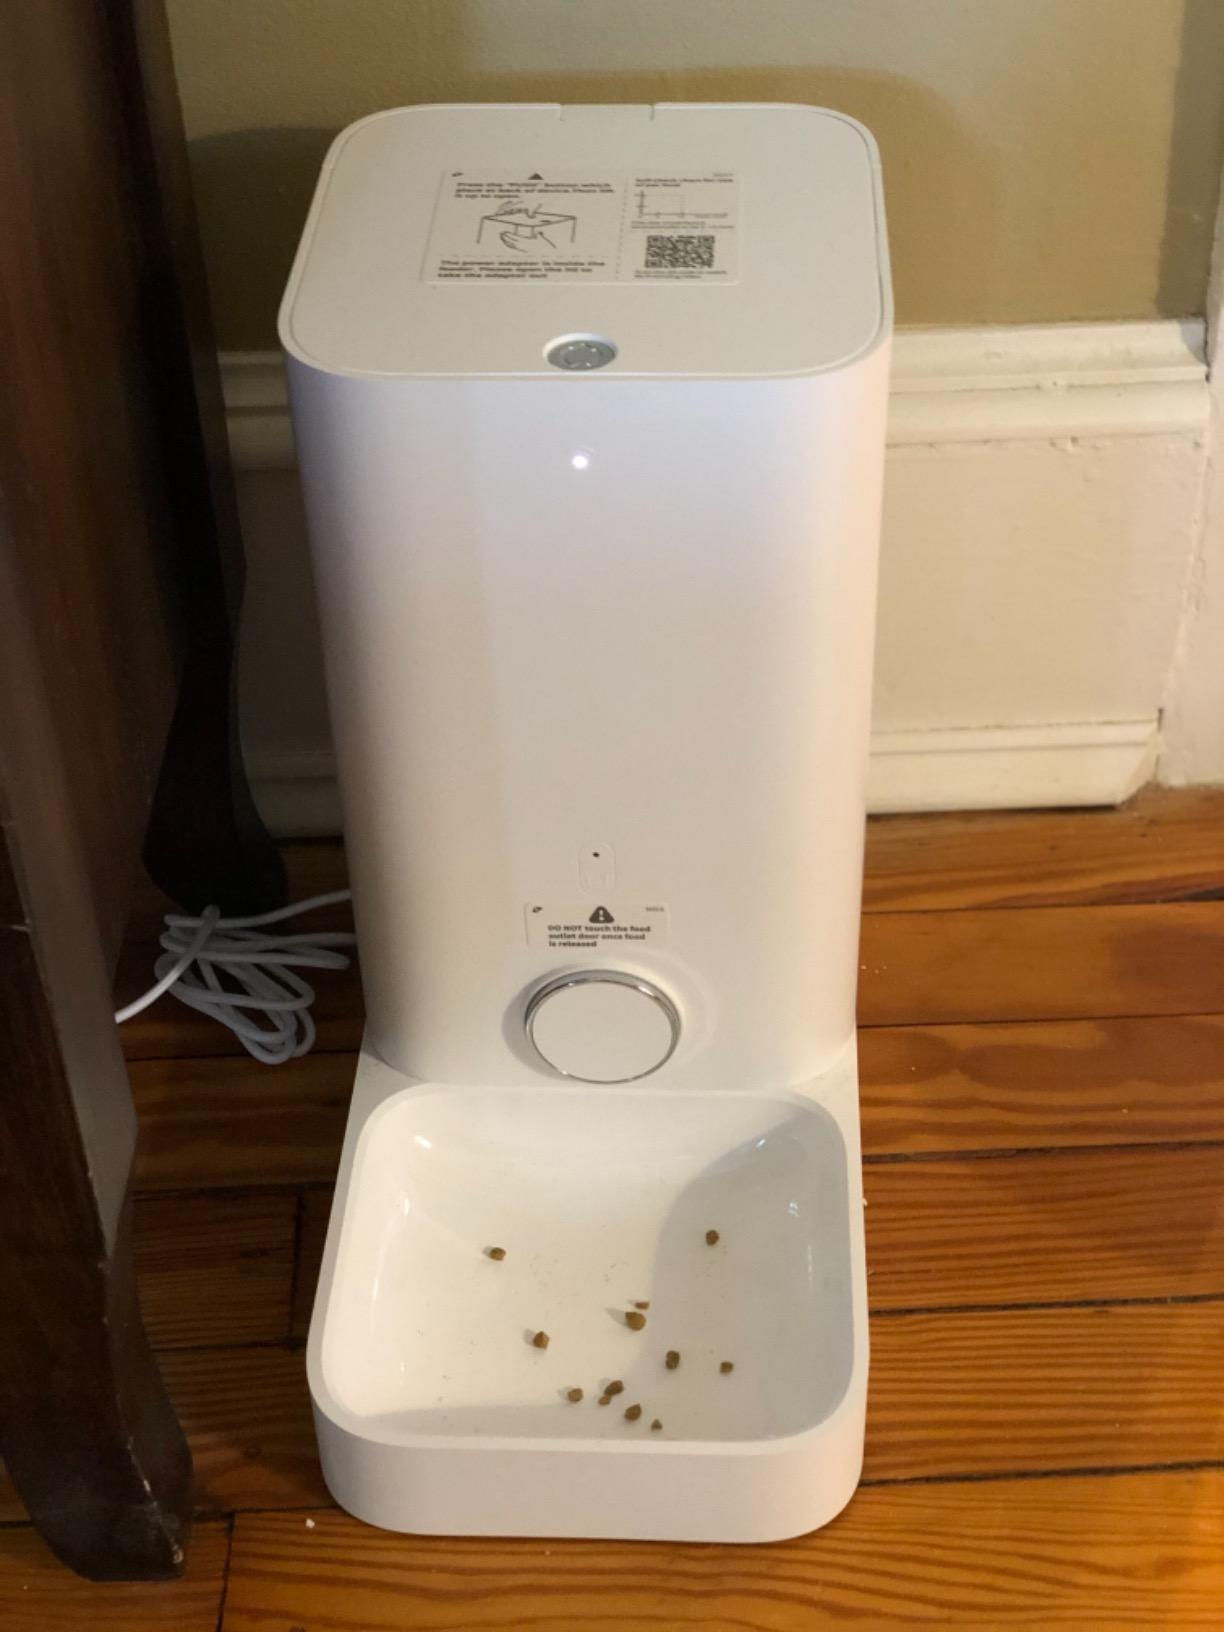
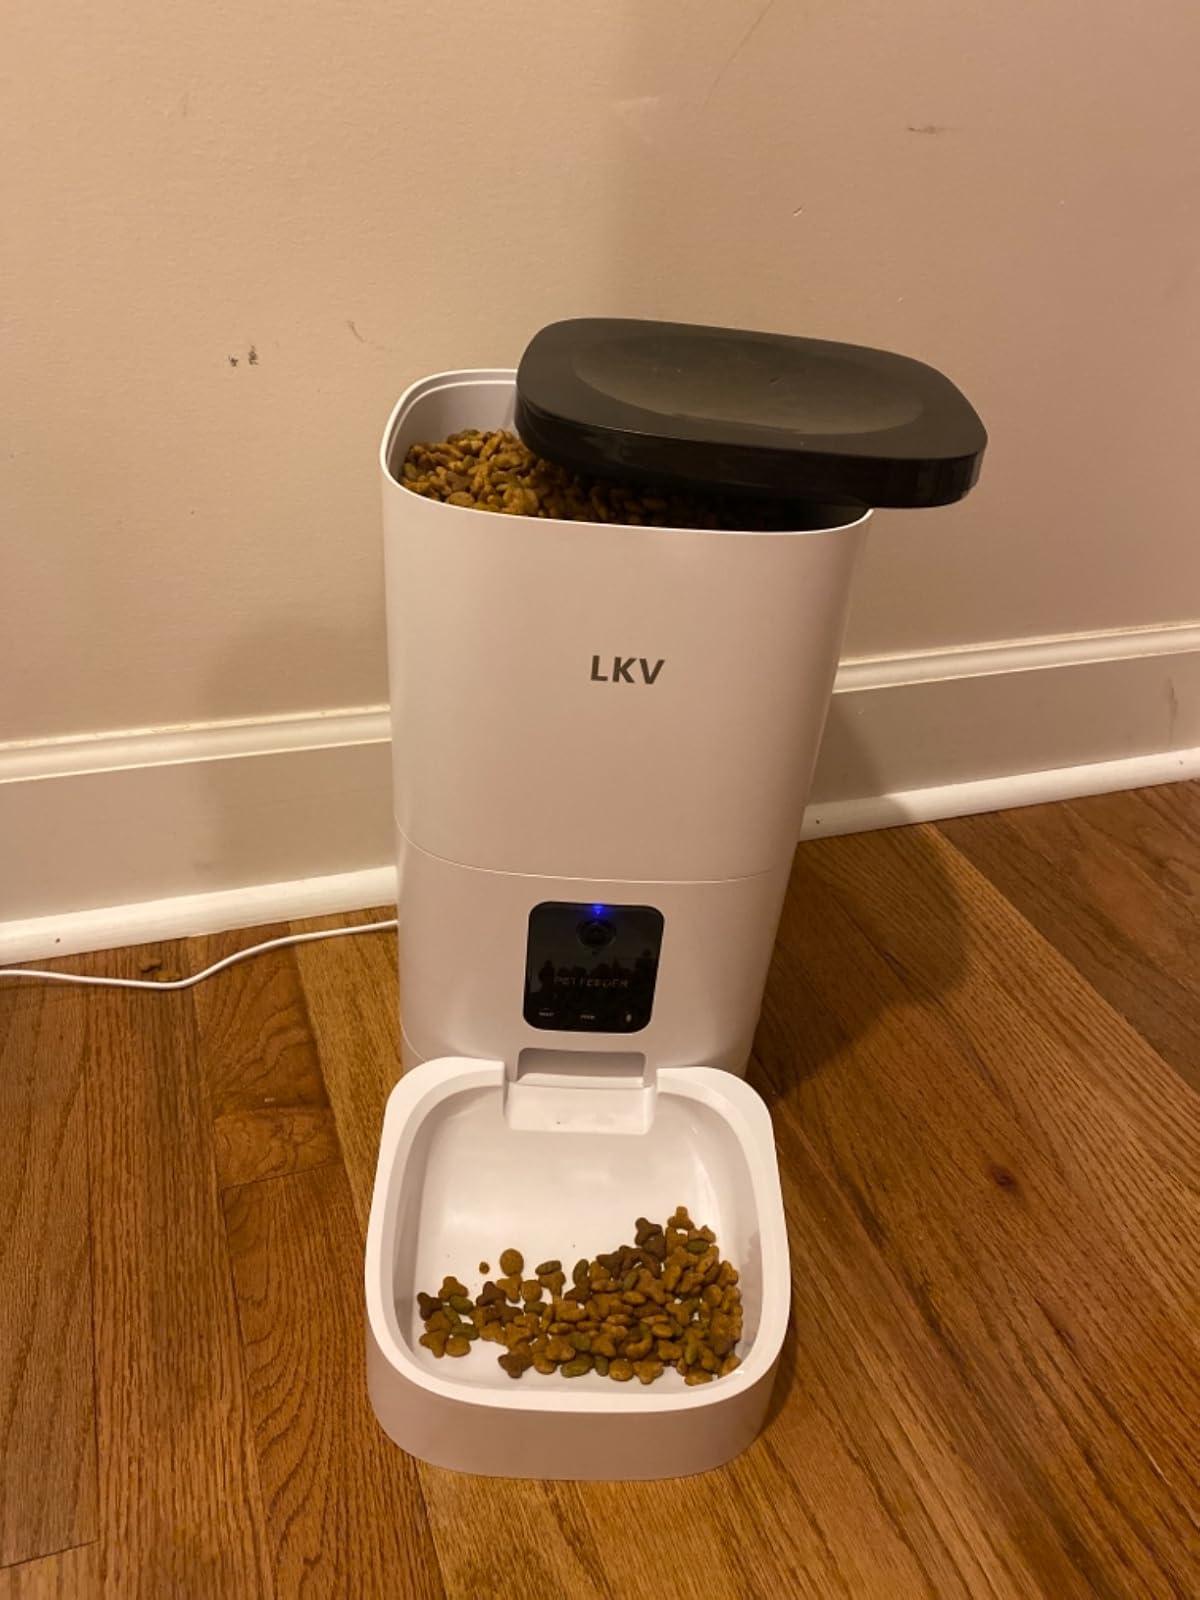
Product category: items_feeder
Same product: no